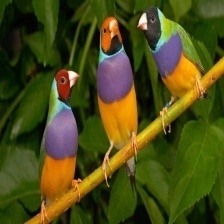
Species: GOULDIAN FINCH
Scientific name: ERYTHRURA GOULDIAE
ImageNet parent category: house_finch